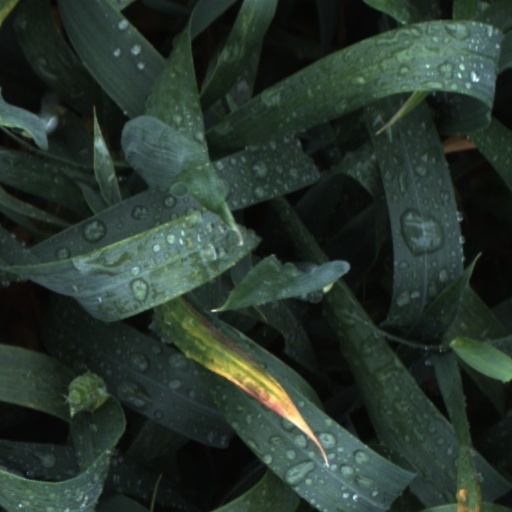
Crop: wheat